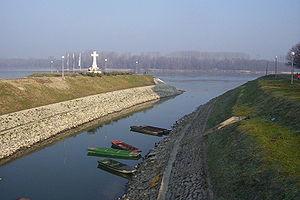
La Vuka est une rivière du Nord-Est de la Croatie, affluent droit du Danube.